Hannes Rosenow

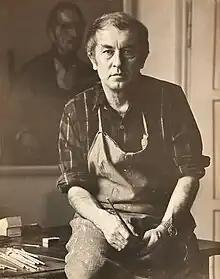
Hannes Rosenow in his atelier in Munich, ca. 1977

Hannes Rosenow (5 May 1925 in Ratibor – 28 July 2000 in Munich) was a German portrait and landscape painter.